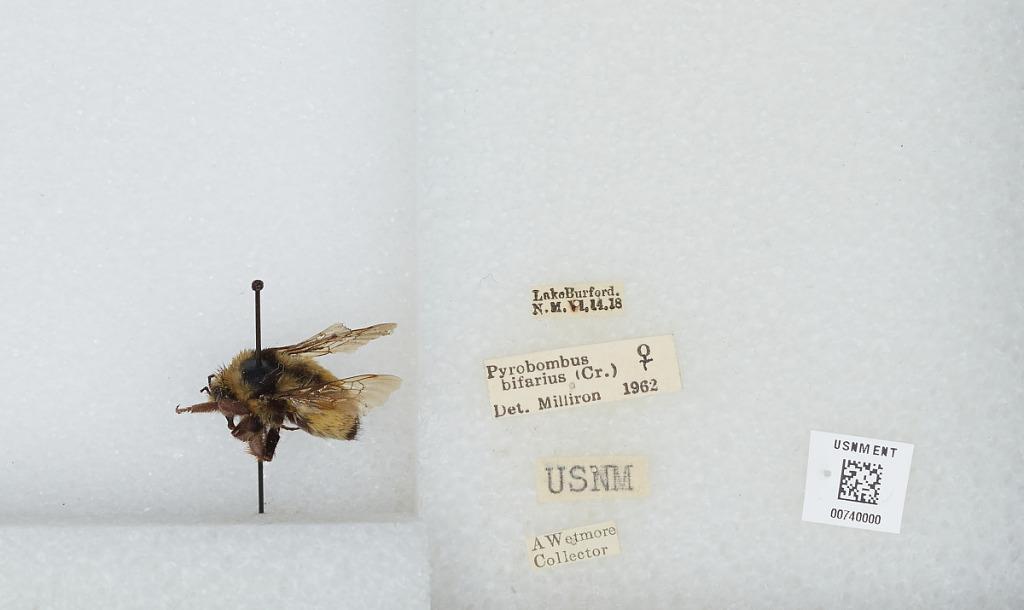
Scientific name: Bombus (Pyrobombus) bifarius Cresson
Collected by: A. Wetmore
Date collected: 1918-6-14
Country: United States
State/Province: New Mexico
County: Rio Arriba
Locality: Lake Burford
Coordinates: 36.6228, -106.867
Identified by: Milliron